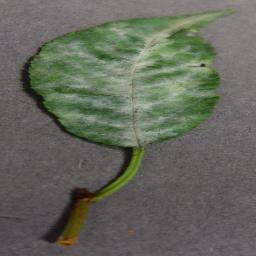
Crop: cherry
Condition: (including_sour)_powdery_mildew